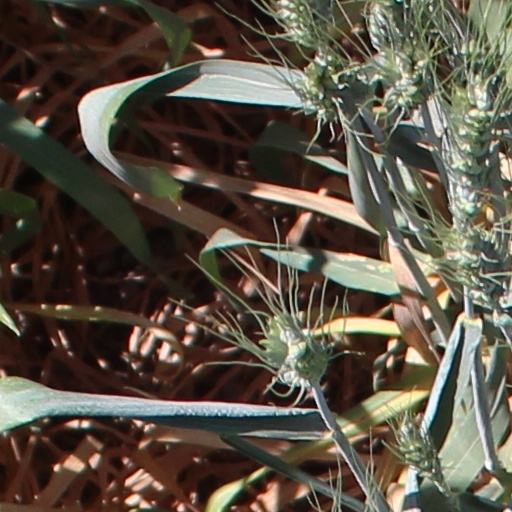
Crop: wheat